Mackenzie Bay

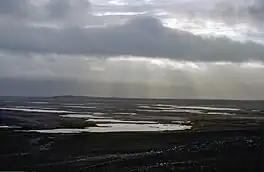
View of the marshy shore near Myggbukta at the head of the bay.

Mackenzie Bay is a bay of the Greenland Sea in King Christian X Land, Greenland. Administratively it belongs to the NE Greenland National Park area.